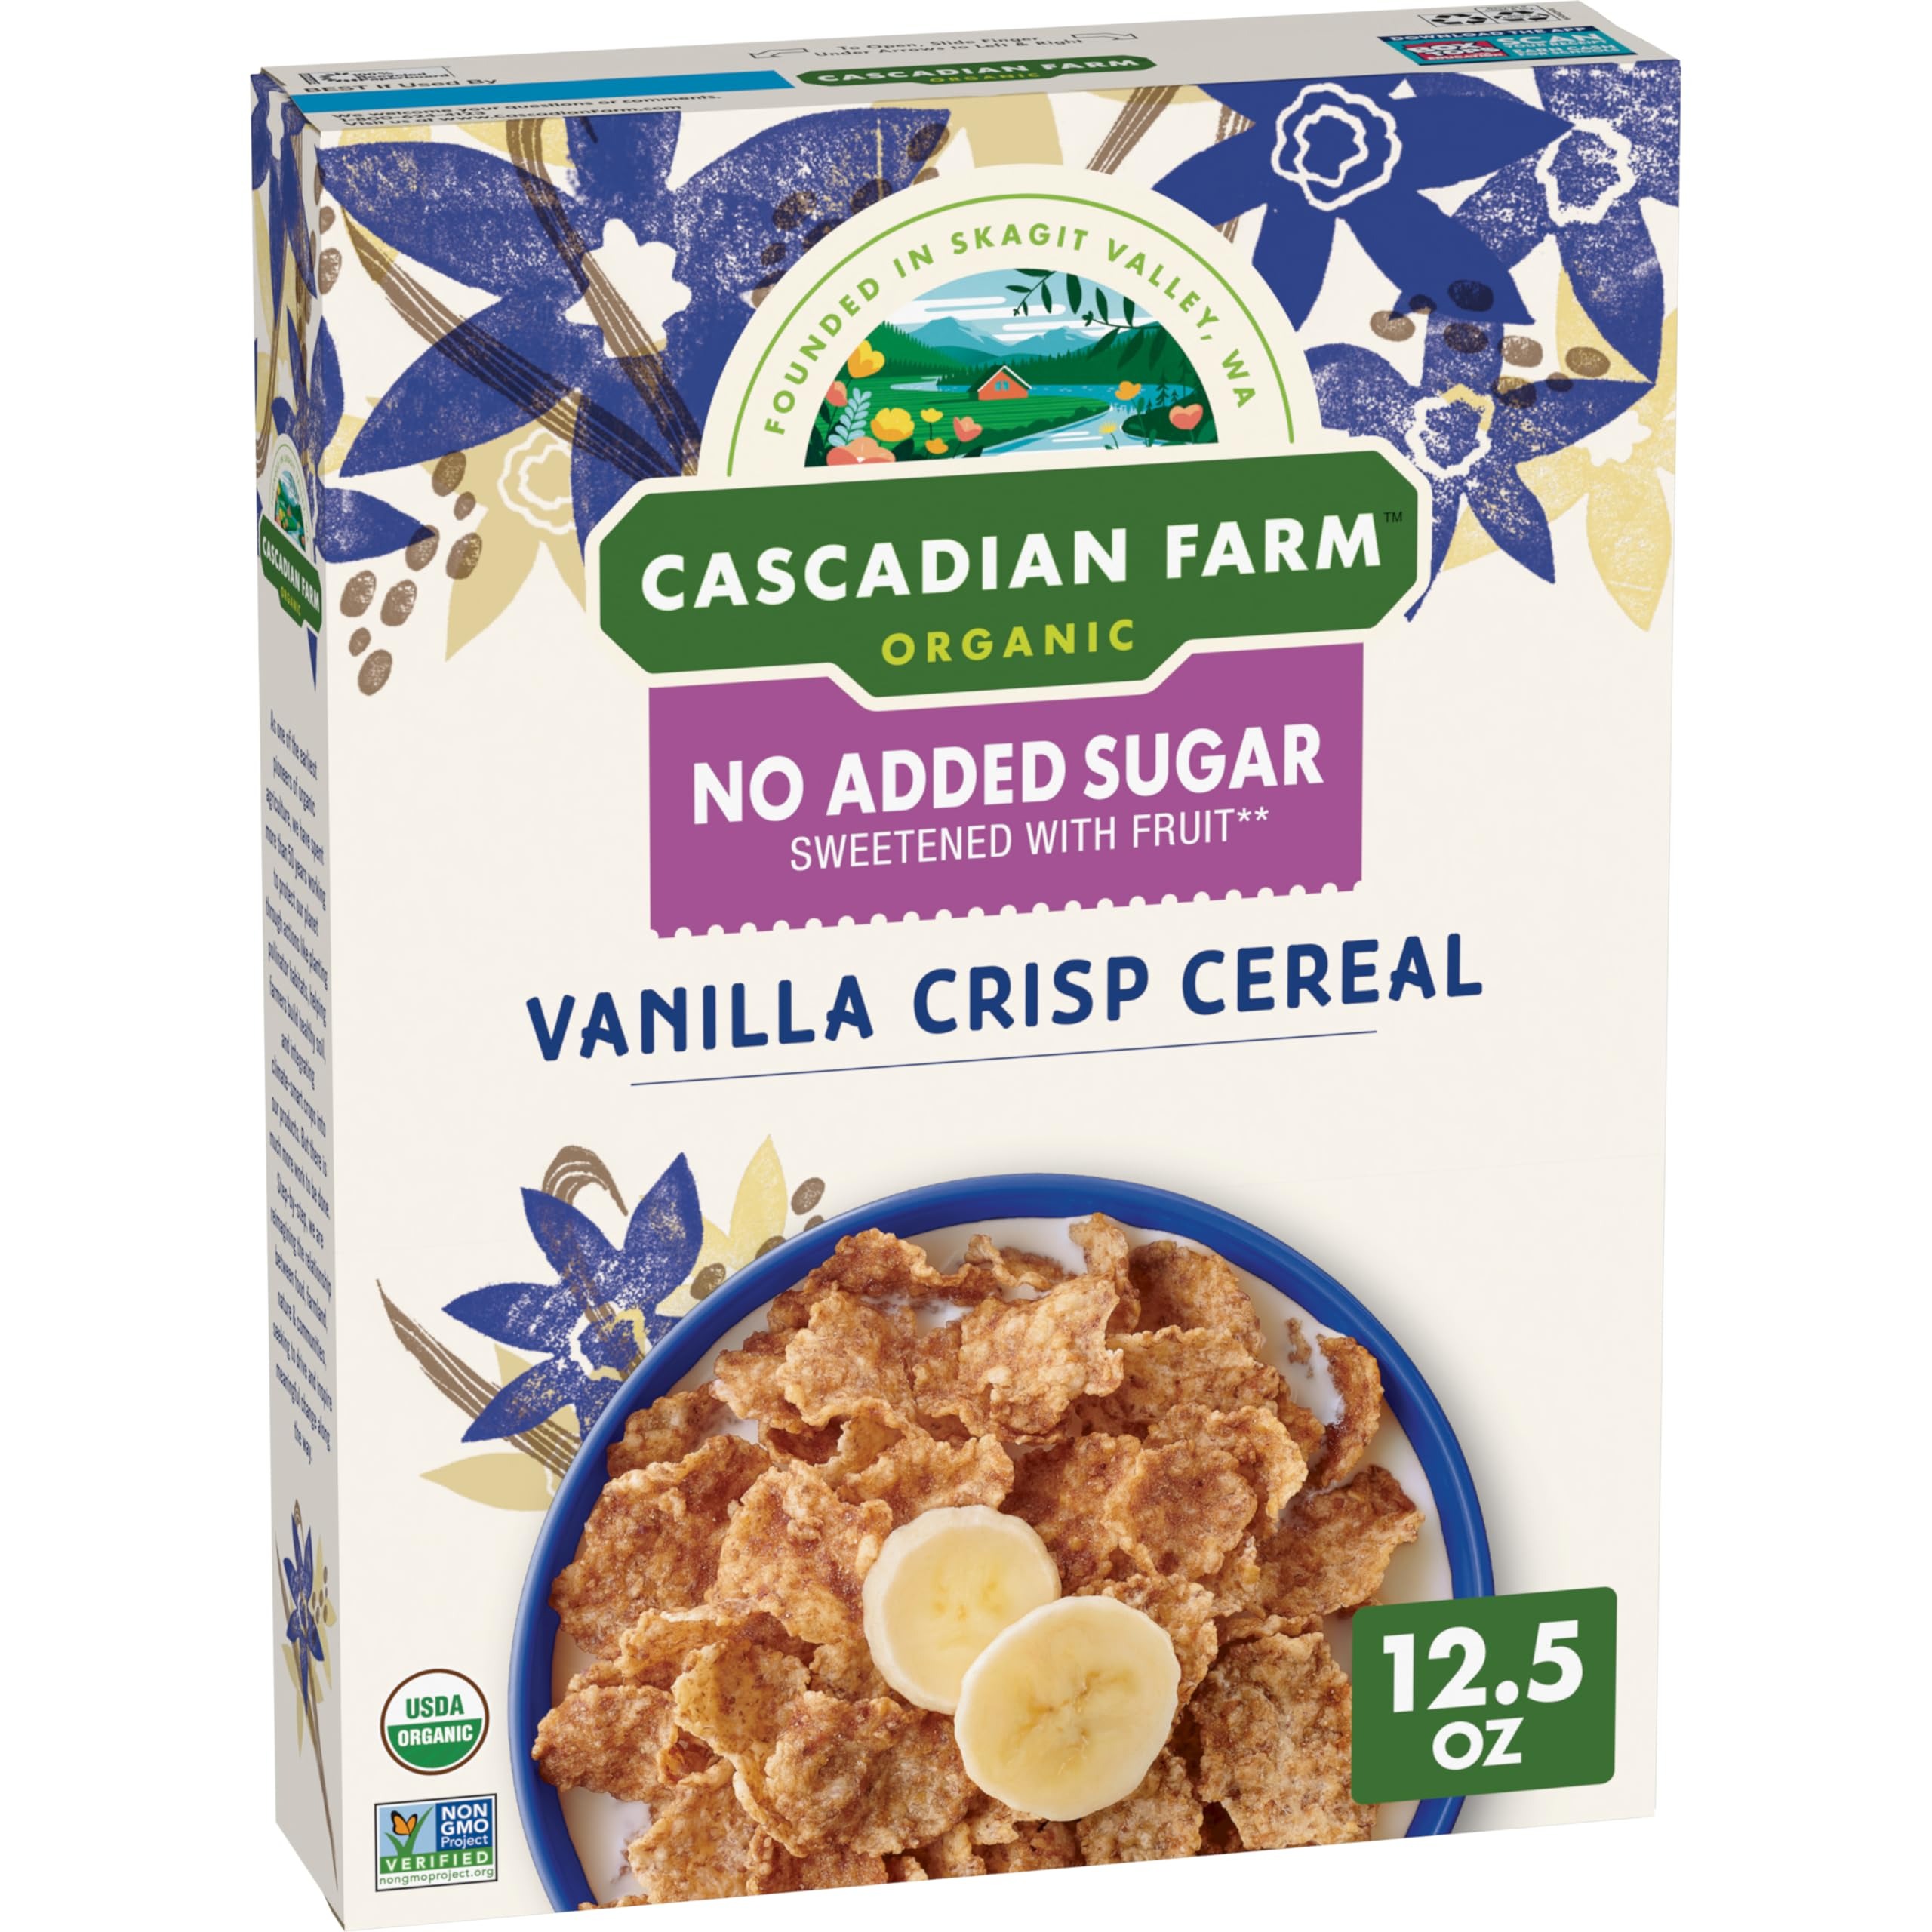
Item Name: Cascadian Farm Organic Vanilla Crisp Cereal, 12.5 oz
Bullet Point 1: ORGANIC BREAKFAST CEREAL: Made with whole grain wheat, rice, date powder, and natural vanilla flavor
Bullet Point 2: NON GMO: Certified organic and made without GMOs or synthetic pesticides
Bullet Point 3: ORGANIC CEREAL: Contains no artificial flavors or artificial colors
Bullet Point 4: WHOLESOME INGREDIENTS: No added sugar, sweetened with fruit and 5 grams of fiber per serving
Bullet Point 5: CONTAINS: 12.5 oz
Value: 12.5
Unit: Ounce

Price: 9